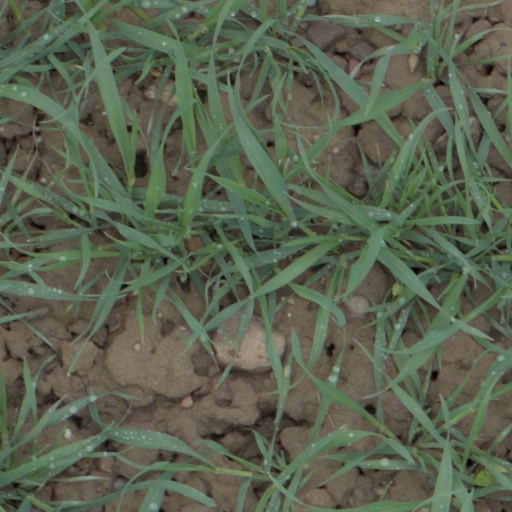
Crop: wheat